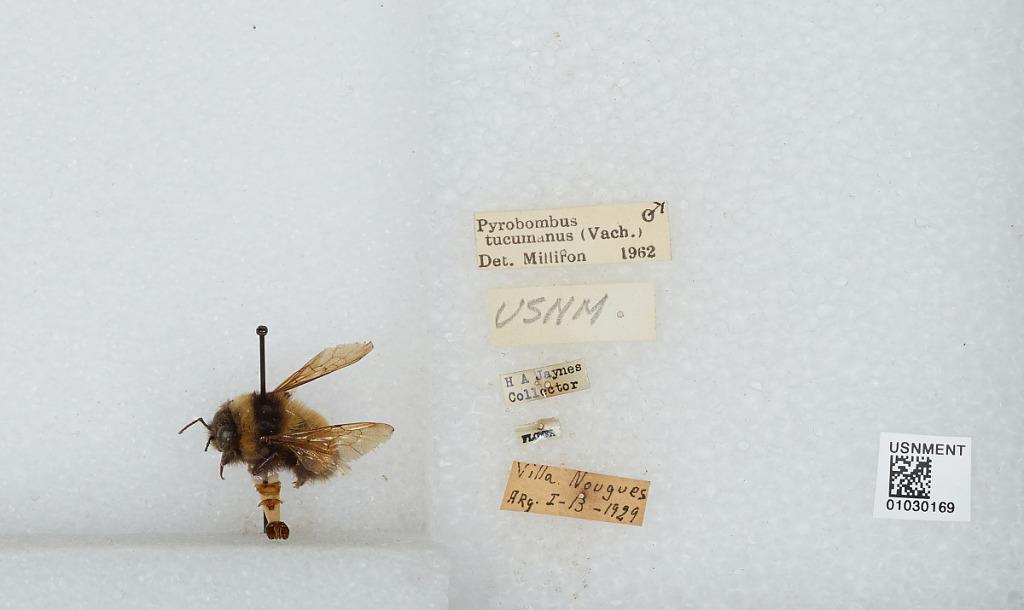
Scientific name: Bombus (Robustobombus) tucumanus (Vachal)
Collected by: H. Jaynes
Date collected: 1929-1-13
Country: Argentina
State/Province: Tucuman
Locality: Villa Nougues
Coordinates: -26.8525, -65.3804
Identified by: Milliron